United Armenia

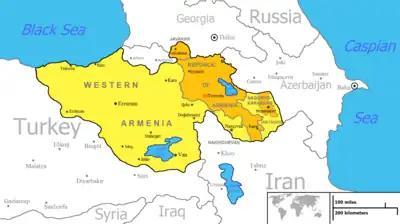
The modern concept of United Armenia as claimed by the Armenian Revolutionary Federation.Orange: areas overwhelmingly populated by Armenians (Republic of Armenia: 98%; Javakheti: 95%).Yellow: Historically Armenian areas with presently no or insignificant Armenian population (Western Armenia, Nakhchivan and recently Nagorno-Karabakh)."Note: Artsakh (Nagorno-Karabakh) is shown in pre-2020 de facto borders."

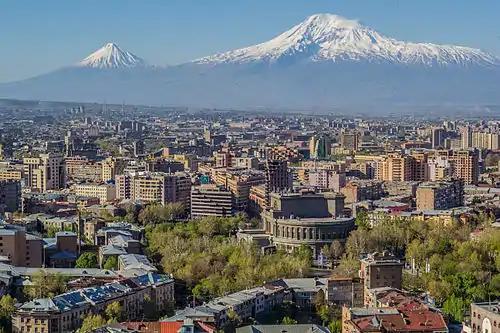
Mount Ararat, today located in Turkey, as seen from Armenia's capital Yerevan. The mountain is a symbol of Western Armenia for many Armenians.

United Armenia, also known as Greater Armenia or Great Armenia, is an Armenian ethno-nationalist irredentist concept referring to areas within the traditional Armenian homeland—the Armenian Highlands—which are currently or have historically been mostly populated by Armenians. The idea of what Armenians see as unification of their historical lands was prevalent throughout the 20th century and has been advocated by individuals, various organizations and institutions, including the nationalist parties Armenian Revolutionary Federation (ARF or Dashnaktsutyun) and Heritage, the ASALA and others. The Republic of Armenia comprises 10%-15% of the Armenian homeland.